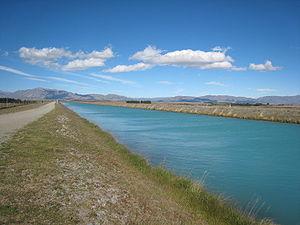
La rivière Tekapo s’écoule actuellement à travers le bassin de Mackenzie, dans la région de Canterbury, dans l’Île du Sud de la Nouvelle-Zélande.